Robert Devereux, 2nd Earl of Essex

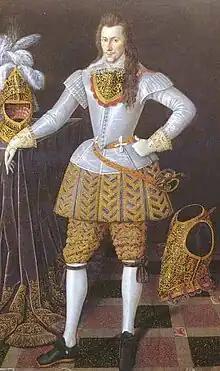
Henry Wriothesley, 3rd Earl of Southampton, Essex's chief co-conspirator

In all of his campaigns, Essex secured the loyalty of his officers by conferring knighthoods, an honour the queen dispensed sparingly, and by the end of his time in Ireland more than half the knights in England owed their rank to him. The 38 knights he created in Ireland were later ritually degraded, and stripped of their knighthood by Elizabeth. The rebels were said to have joked that, "he never drew sword but to make knights", but his practice of conferring knighthoods could in time enable Essex to challenge the powerful factions at Cecil's command.